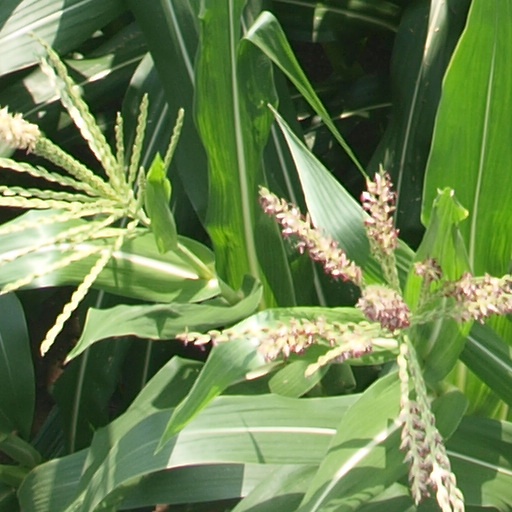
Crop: maize; corn